Binti (novella)

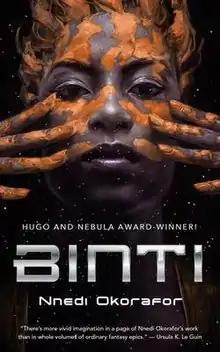
Paperback edition

Binti is an Africanfuturist science fiction novella by Nigerian American writer Nnedi Okorafor. The novella was published in 2015 by Tor.com. "Binti" is the first novella in Okorafor's "Binti" novella series.